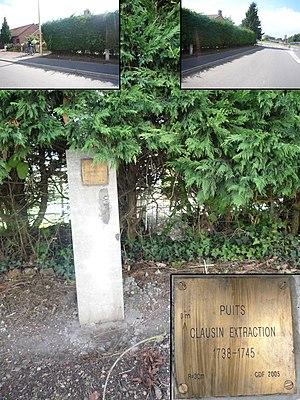
Puits Clausin Extraction de la Compagnie des mines d'Anzin à Fresnes-sur-Escaut, Nord, Nord-Pas-de-Calais, France.
La Compagnie des mines d'Anzin est une ancienne compagnie minière. Elle se distingue par son rôle dans l'histoire économique pour avoir lancé l'exploitation du charbon dans le nord de la France et avoir ainsi été l'une des premières grandes sociétés industrielles françaises. Elle a été créée à Anzin le 19 novembre 1757 par le vicomte Jacques Désandrouin. Les signatures officialisant sa création ont été faites dans le château de l'Hermitage à Condé-sur-l'Escaut, propriété d'Emmanuel de Croÿ-Solre à l'époque. Elle a exploité ses mines pendant près de deux siècles, jusqu'à la nationalisation des mines.
Cet article liste les puits de mine situés à Fresnes-sur-Escaut, une commune du Nord, dans le bassin minier du Nord-Pas-de-Calais, en France.